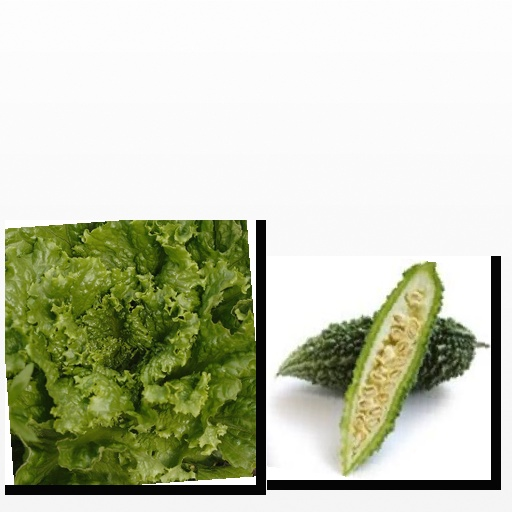
Food items: lettuce, bitter_gourd